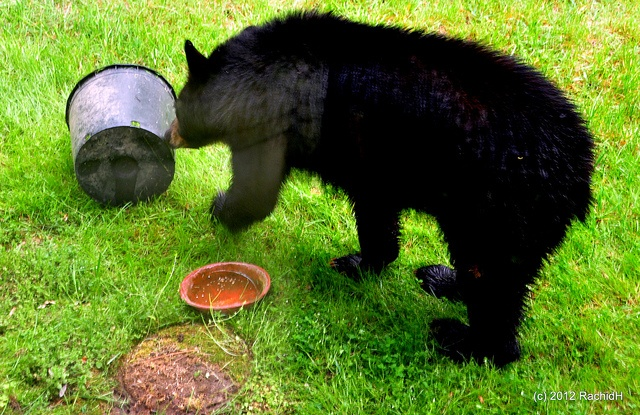
A black bear standing on a green field next to a bucket.
There is a bear sniffing an overturned bucket
Black bear sniffing a metal pail while standing next to a red bowl of water.
A bear looking at a barrel and a plate.
A bear investigating a large metal bucket near his water bowl.